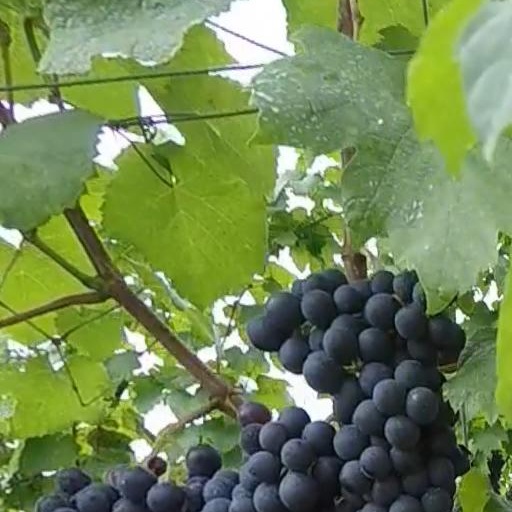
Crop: grape